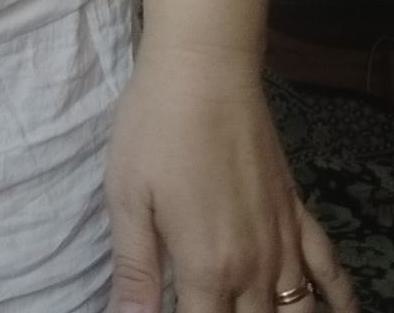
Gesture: no_gesture